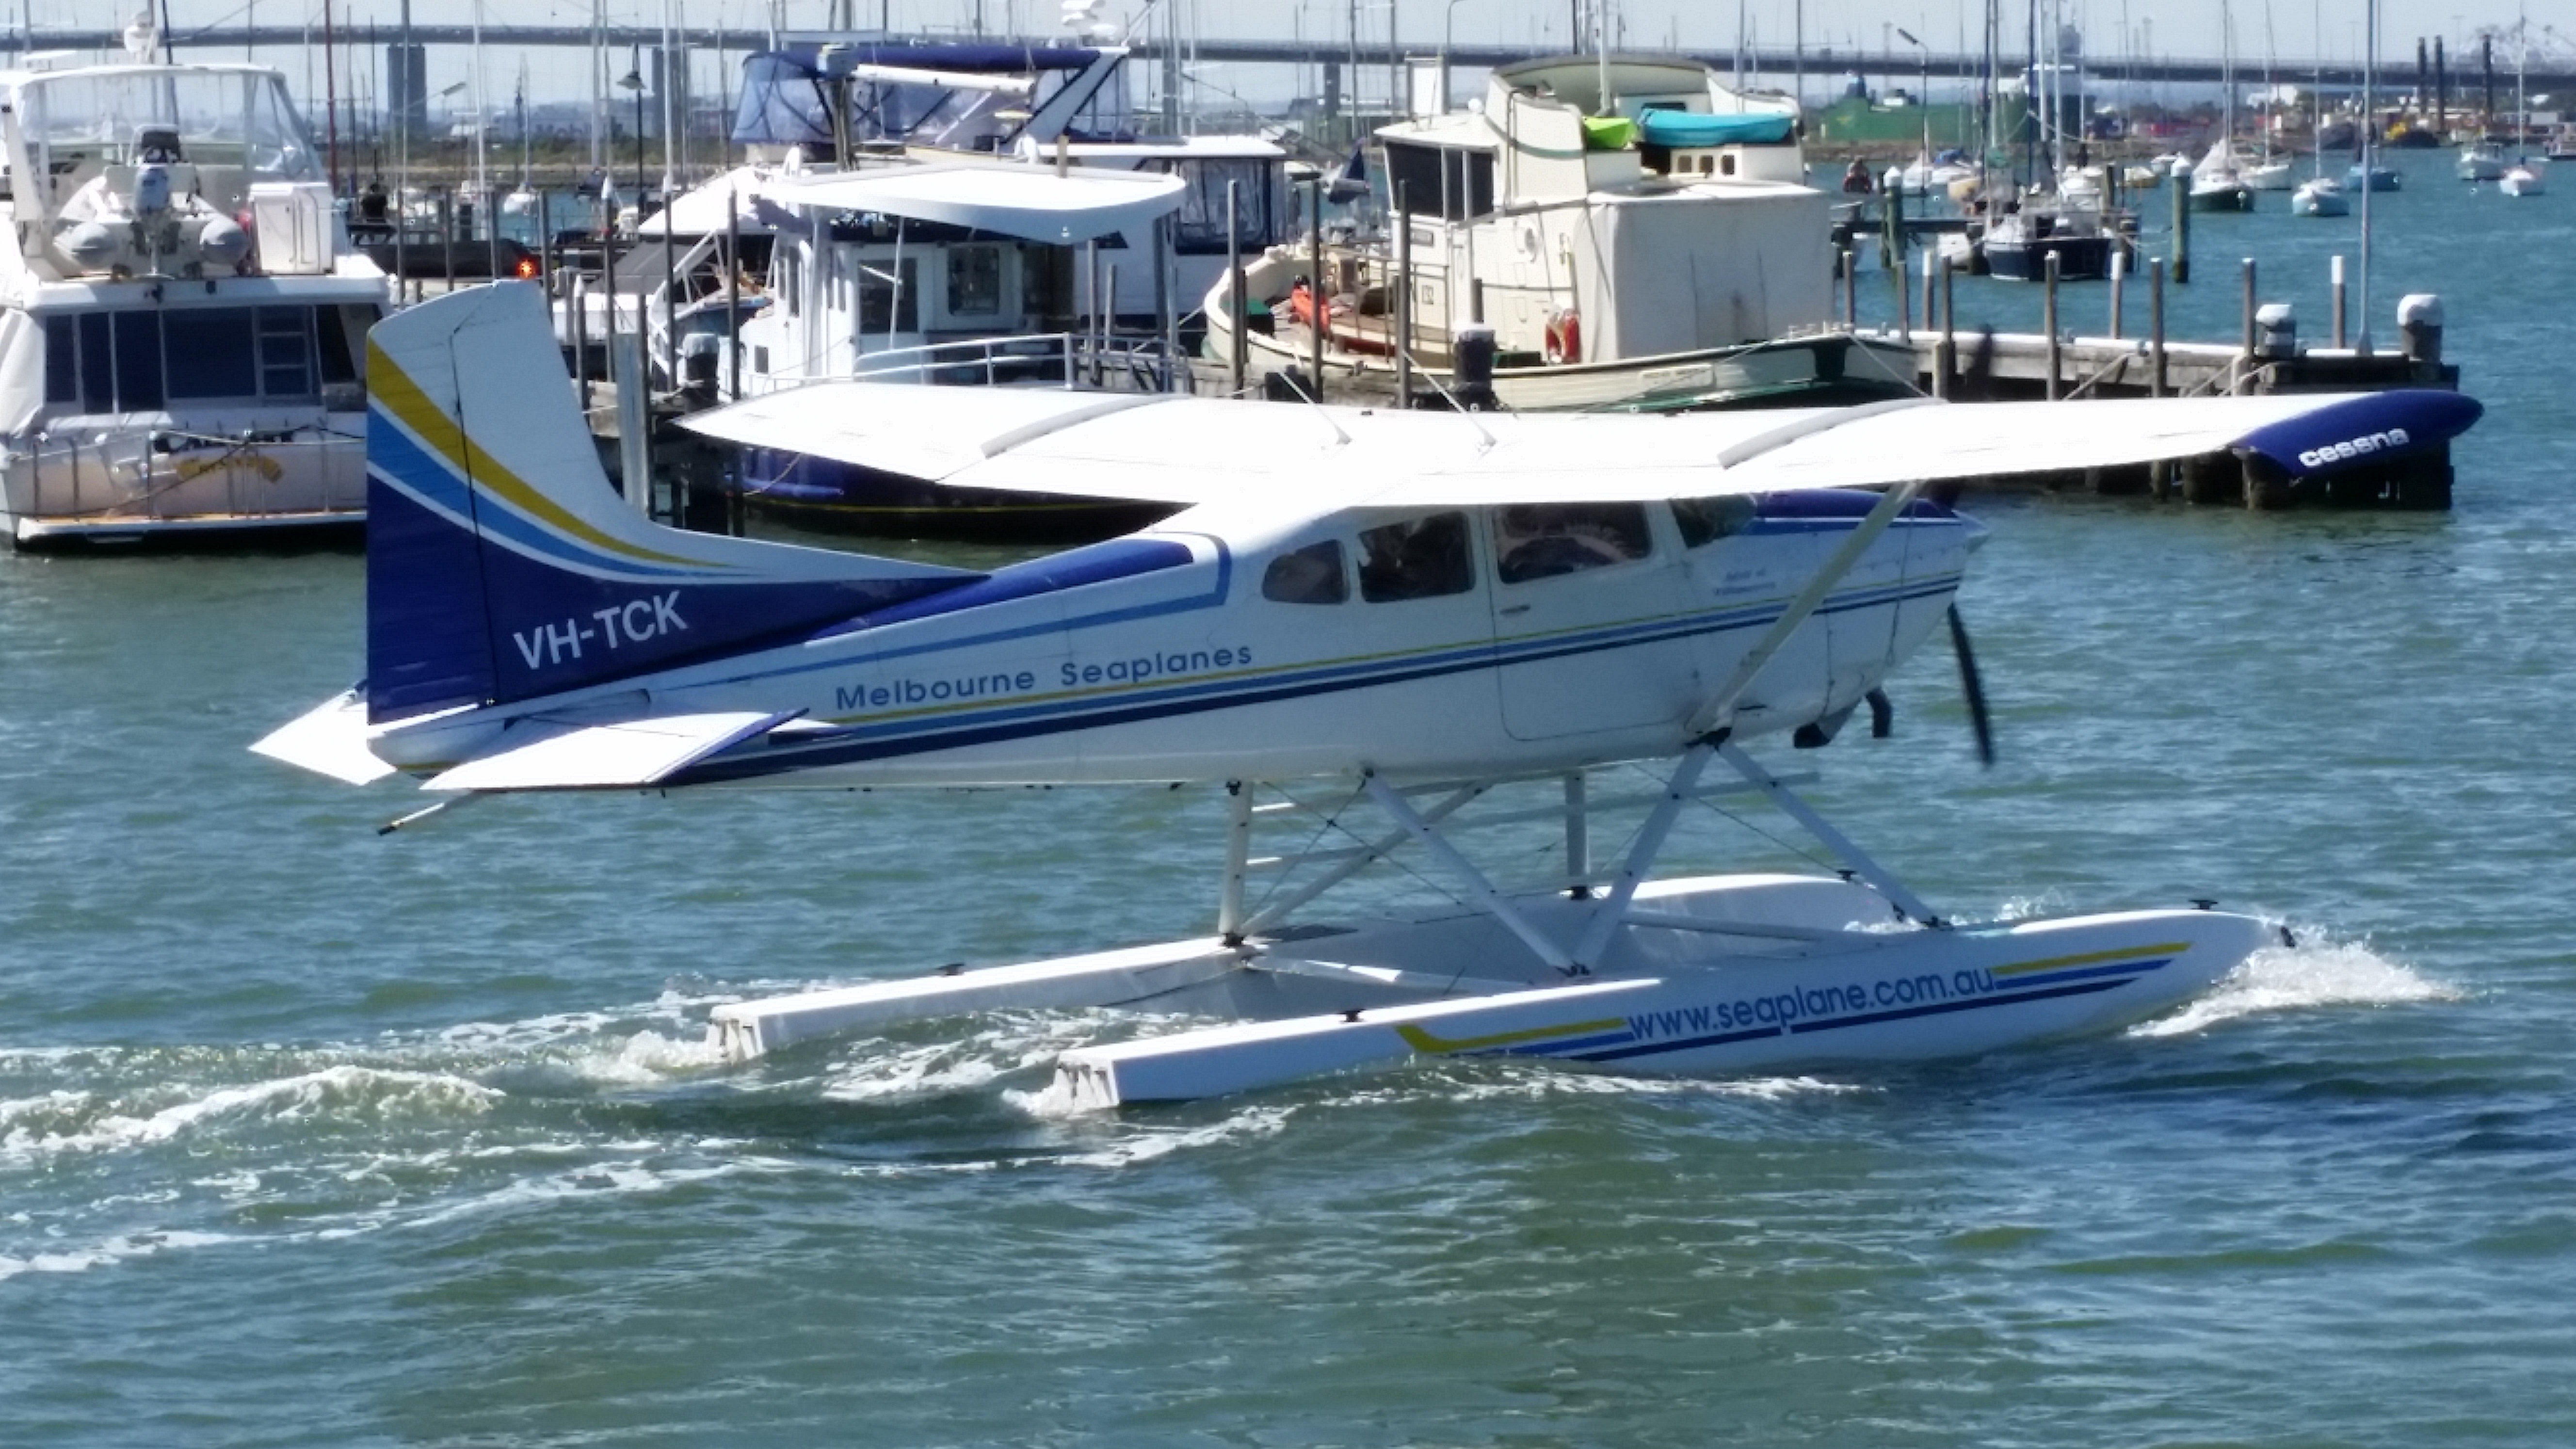
water, boat, airplane, plane, aircraft, vehicle, aviation, float, sailboat, boating, aeroplane, watercraft, seaplane